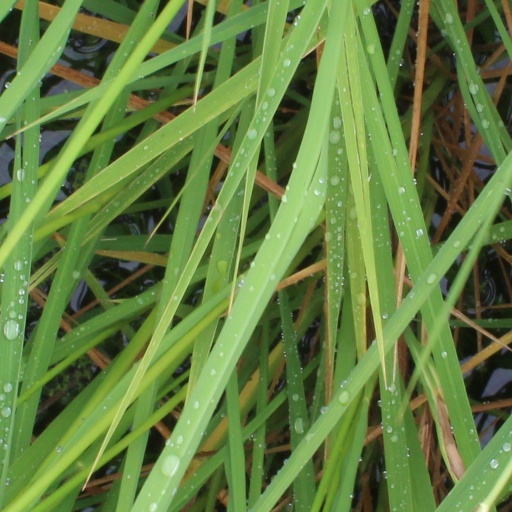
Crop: rice